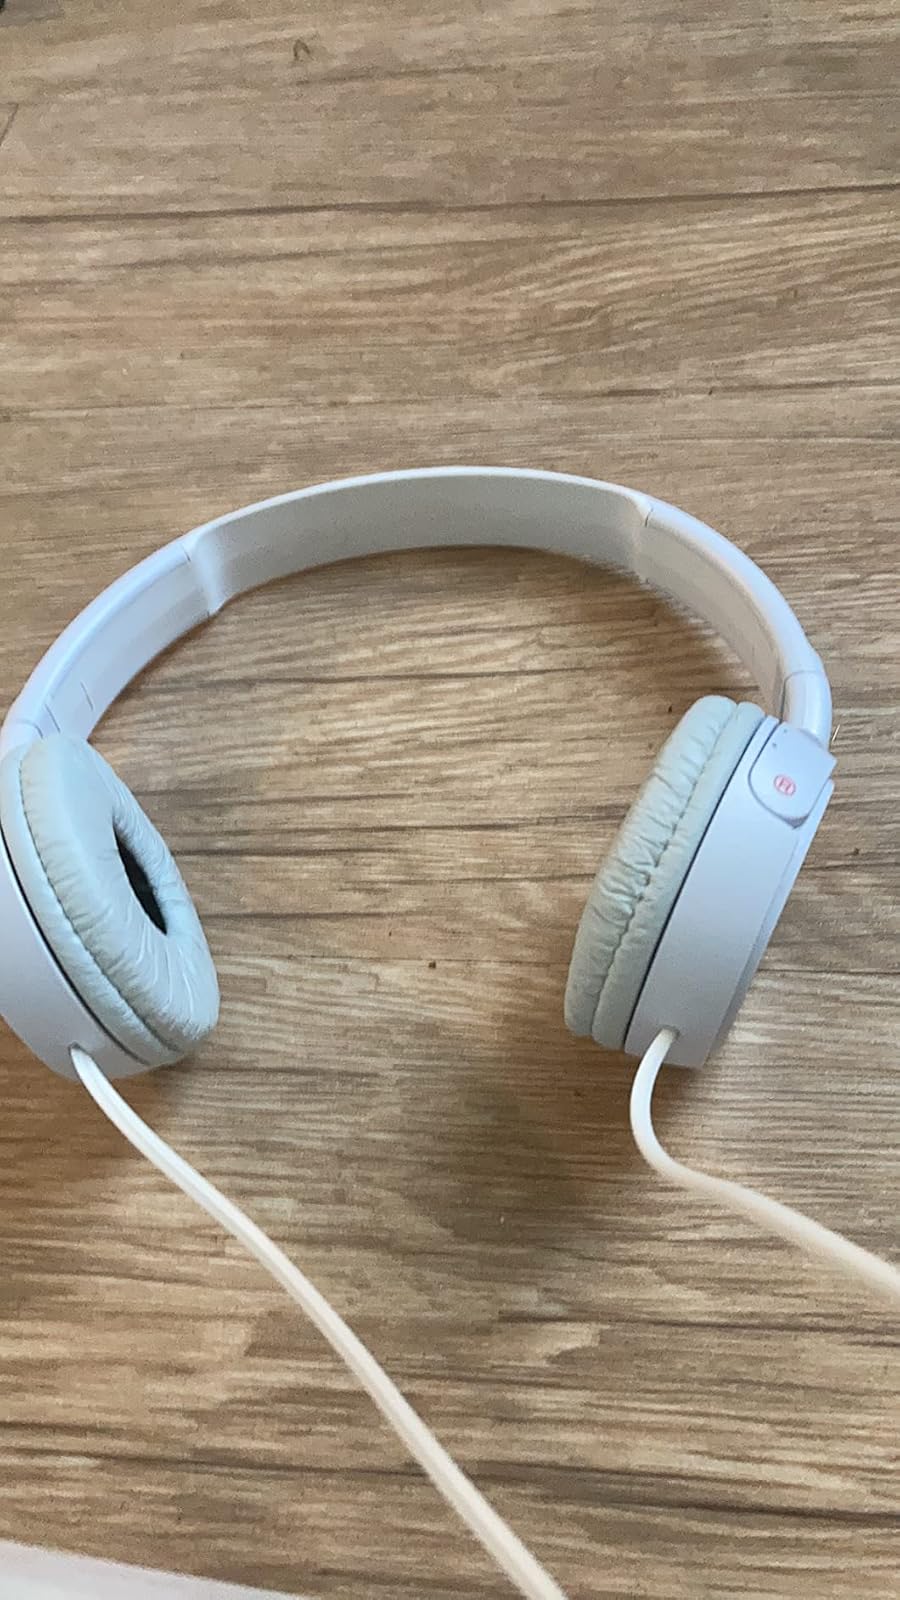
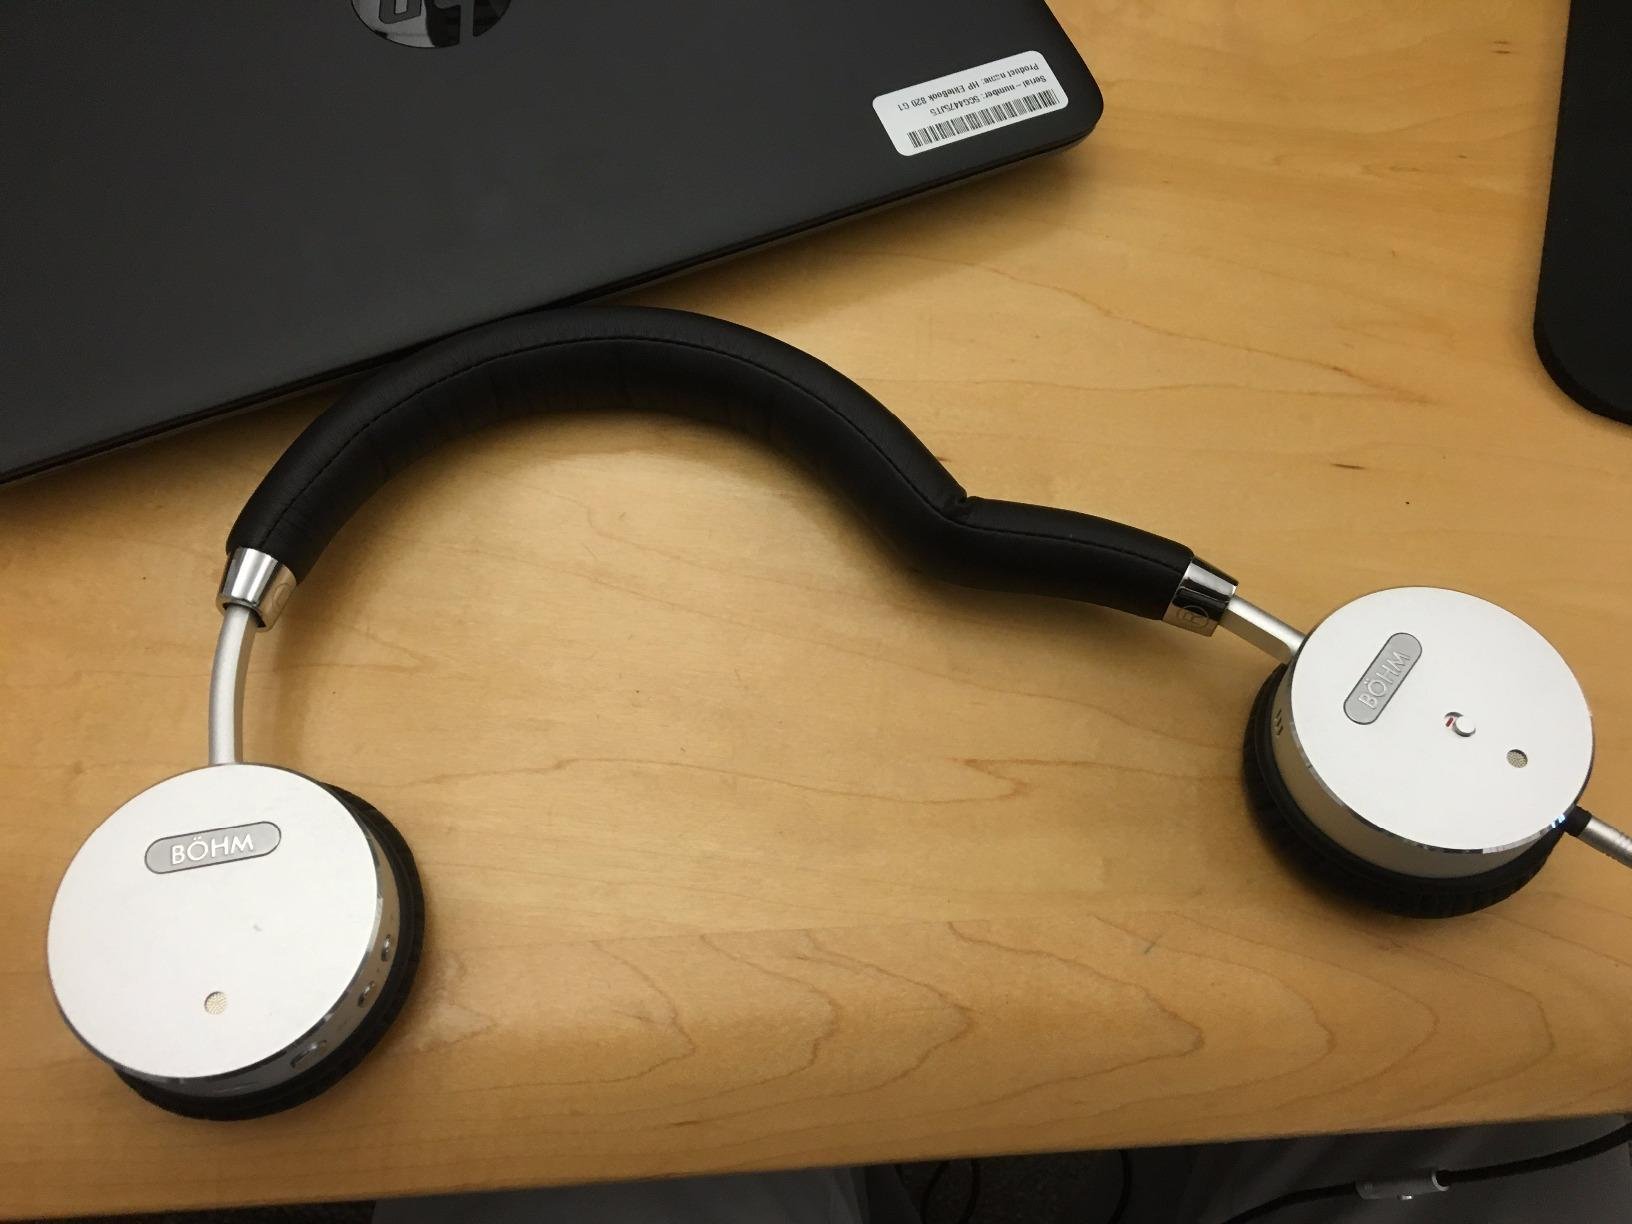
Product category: headphones
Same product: no